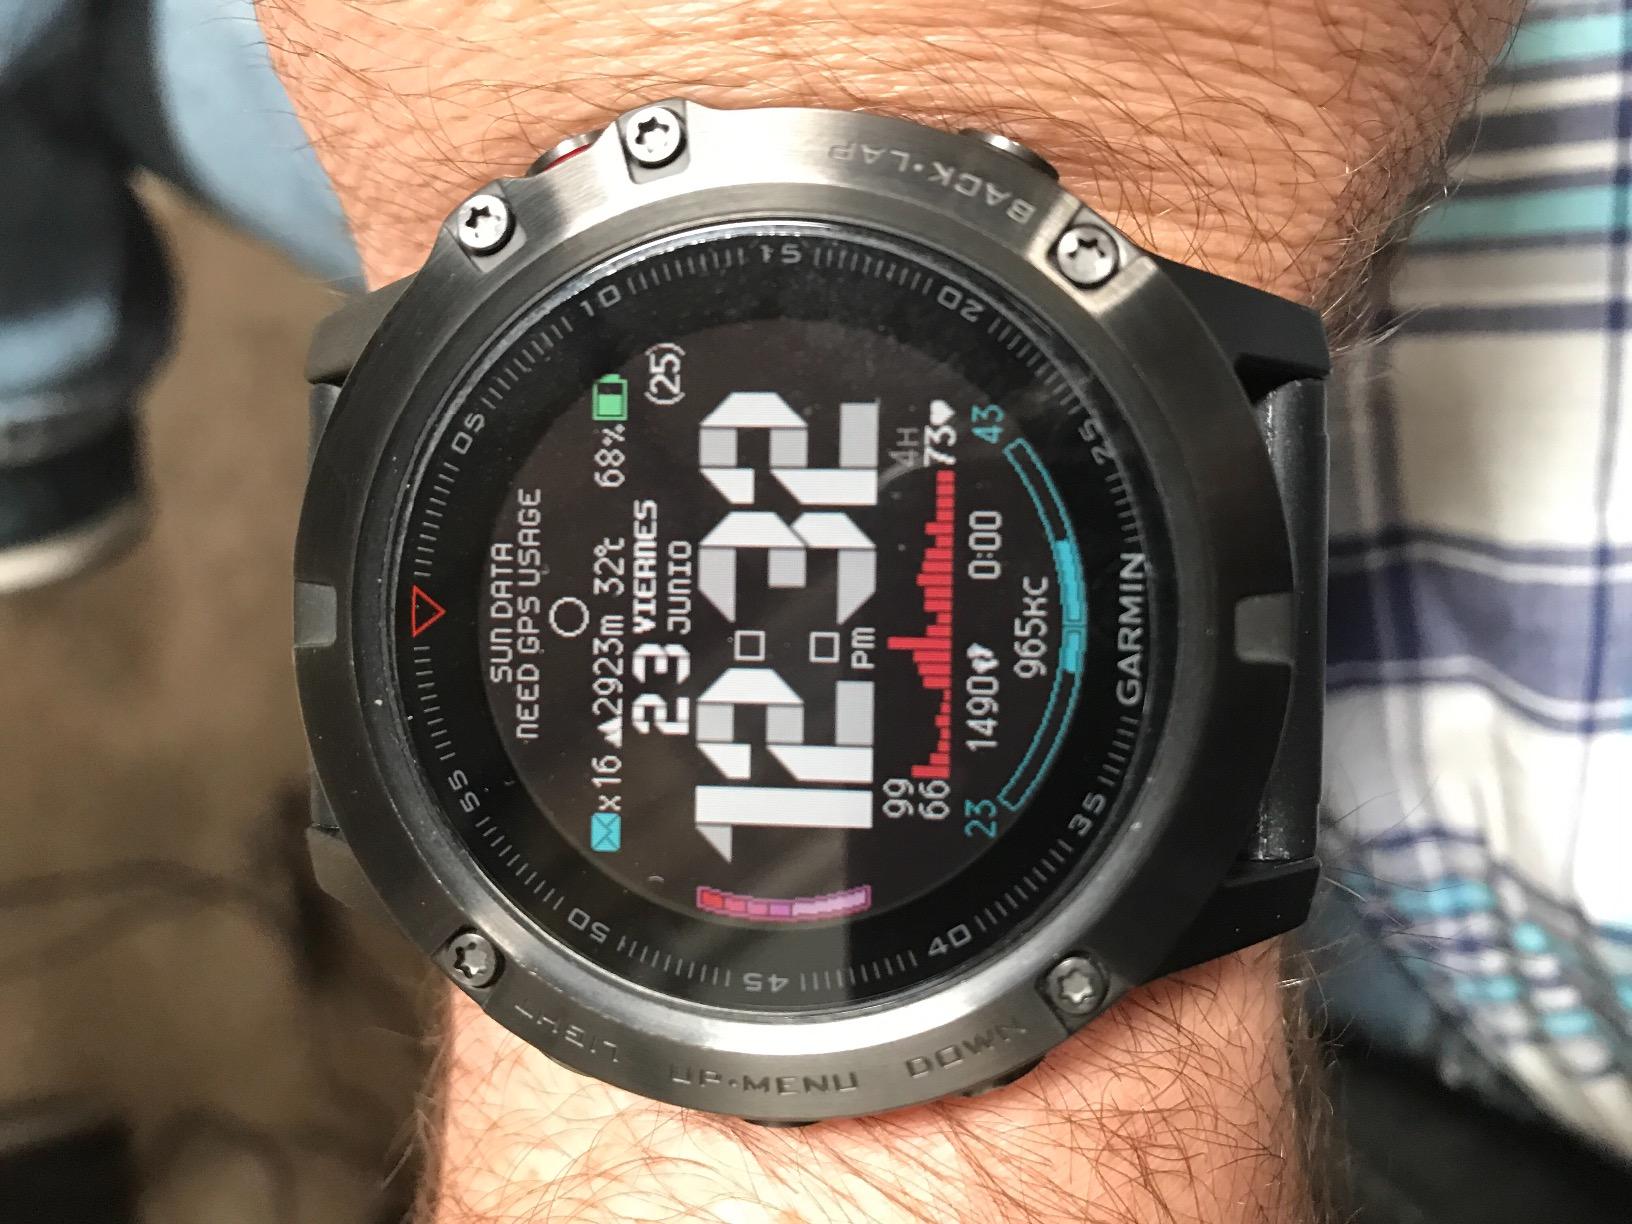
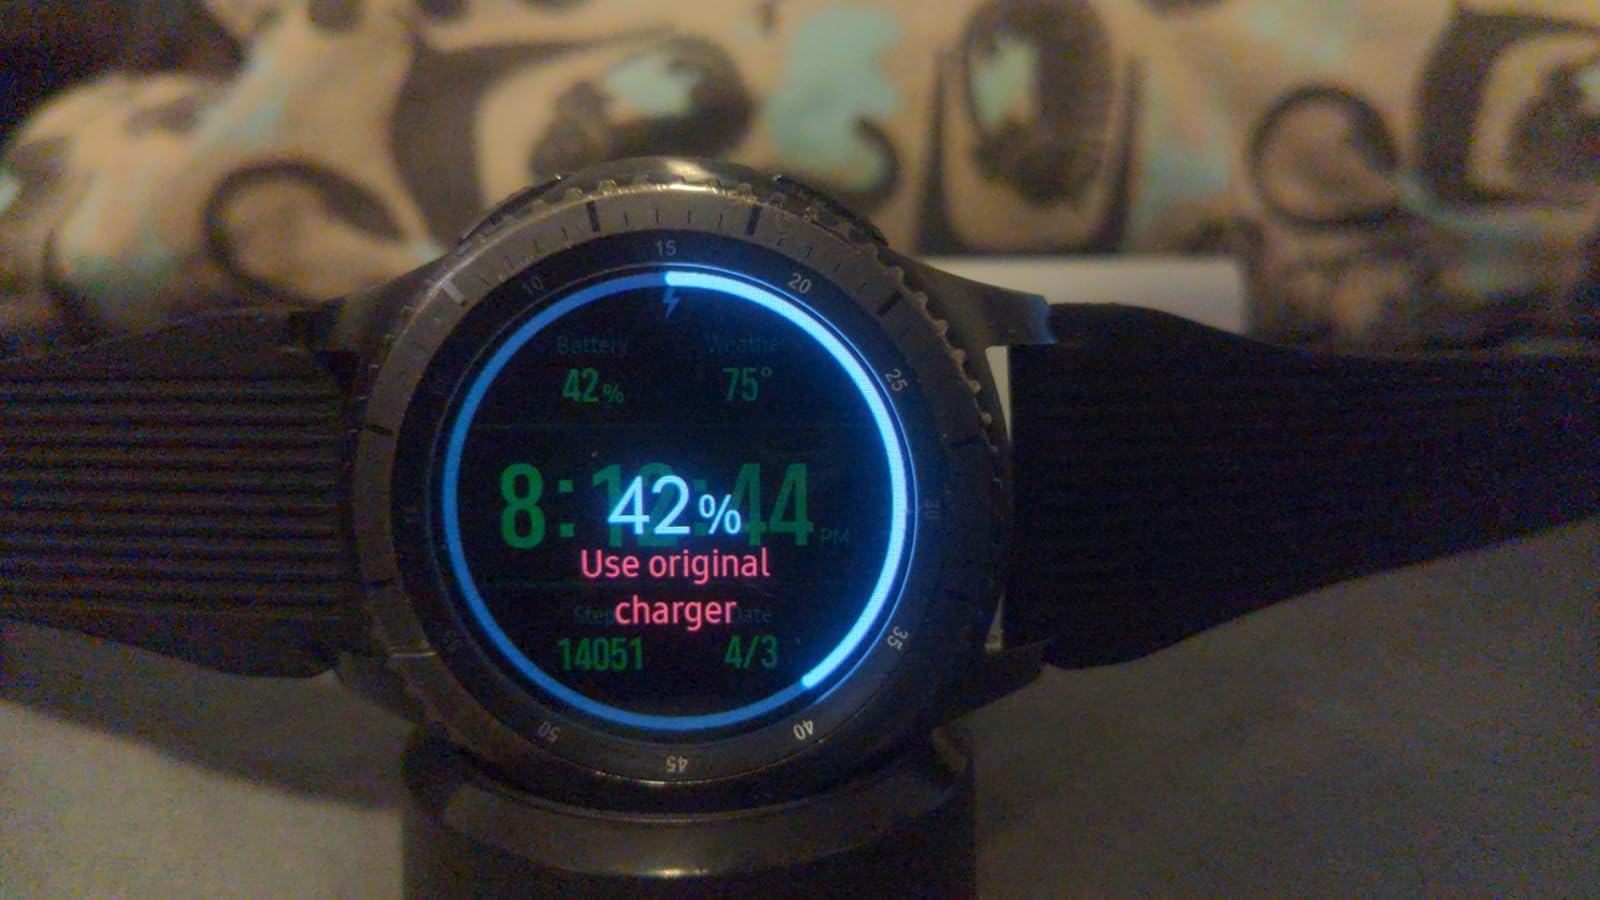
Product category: smartwatch
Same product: no